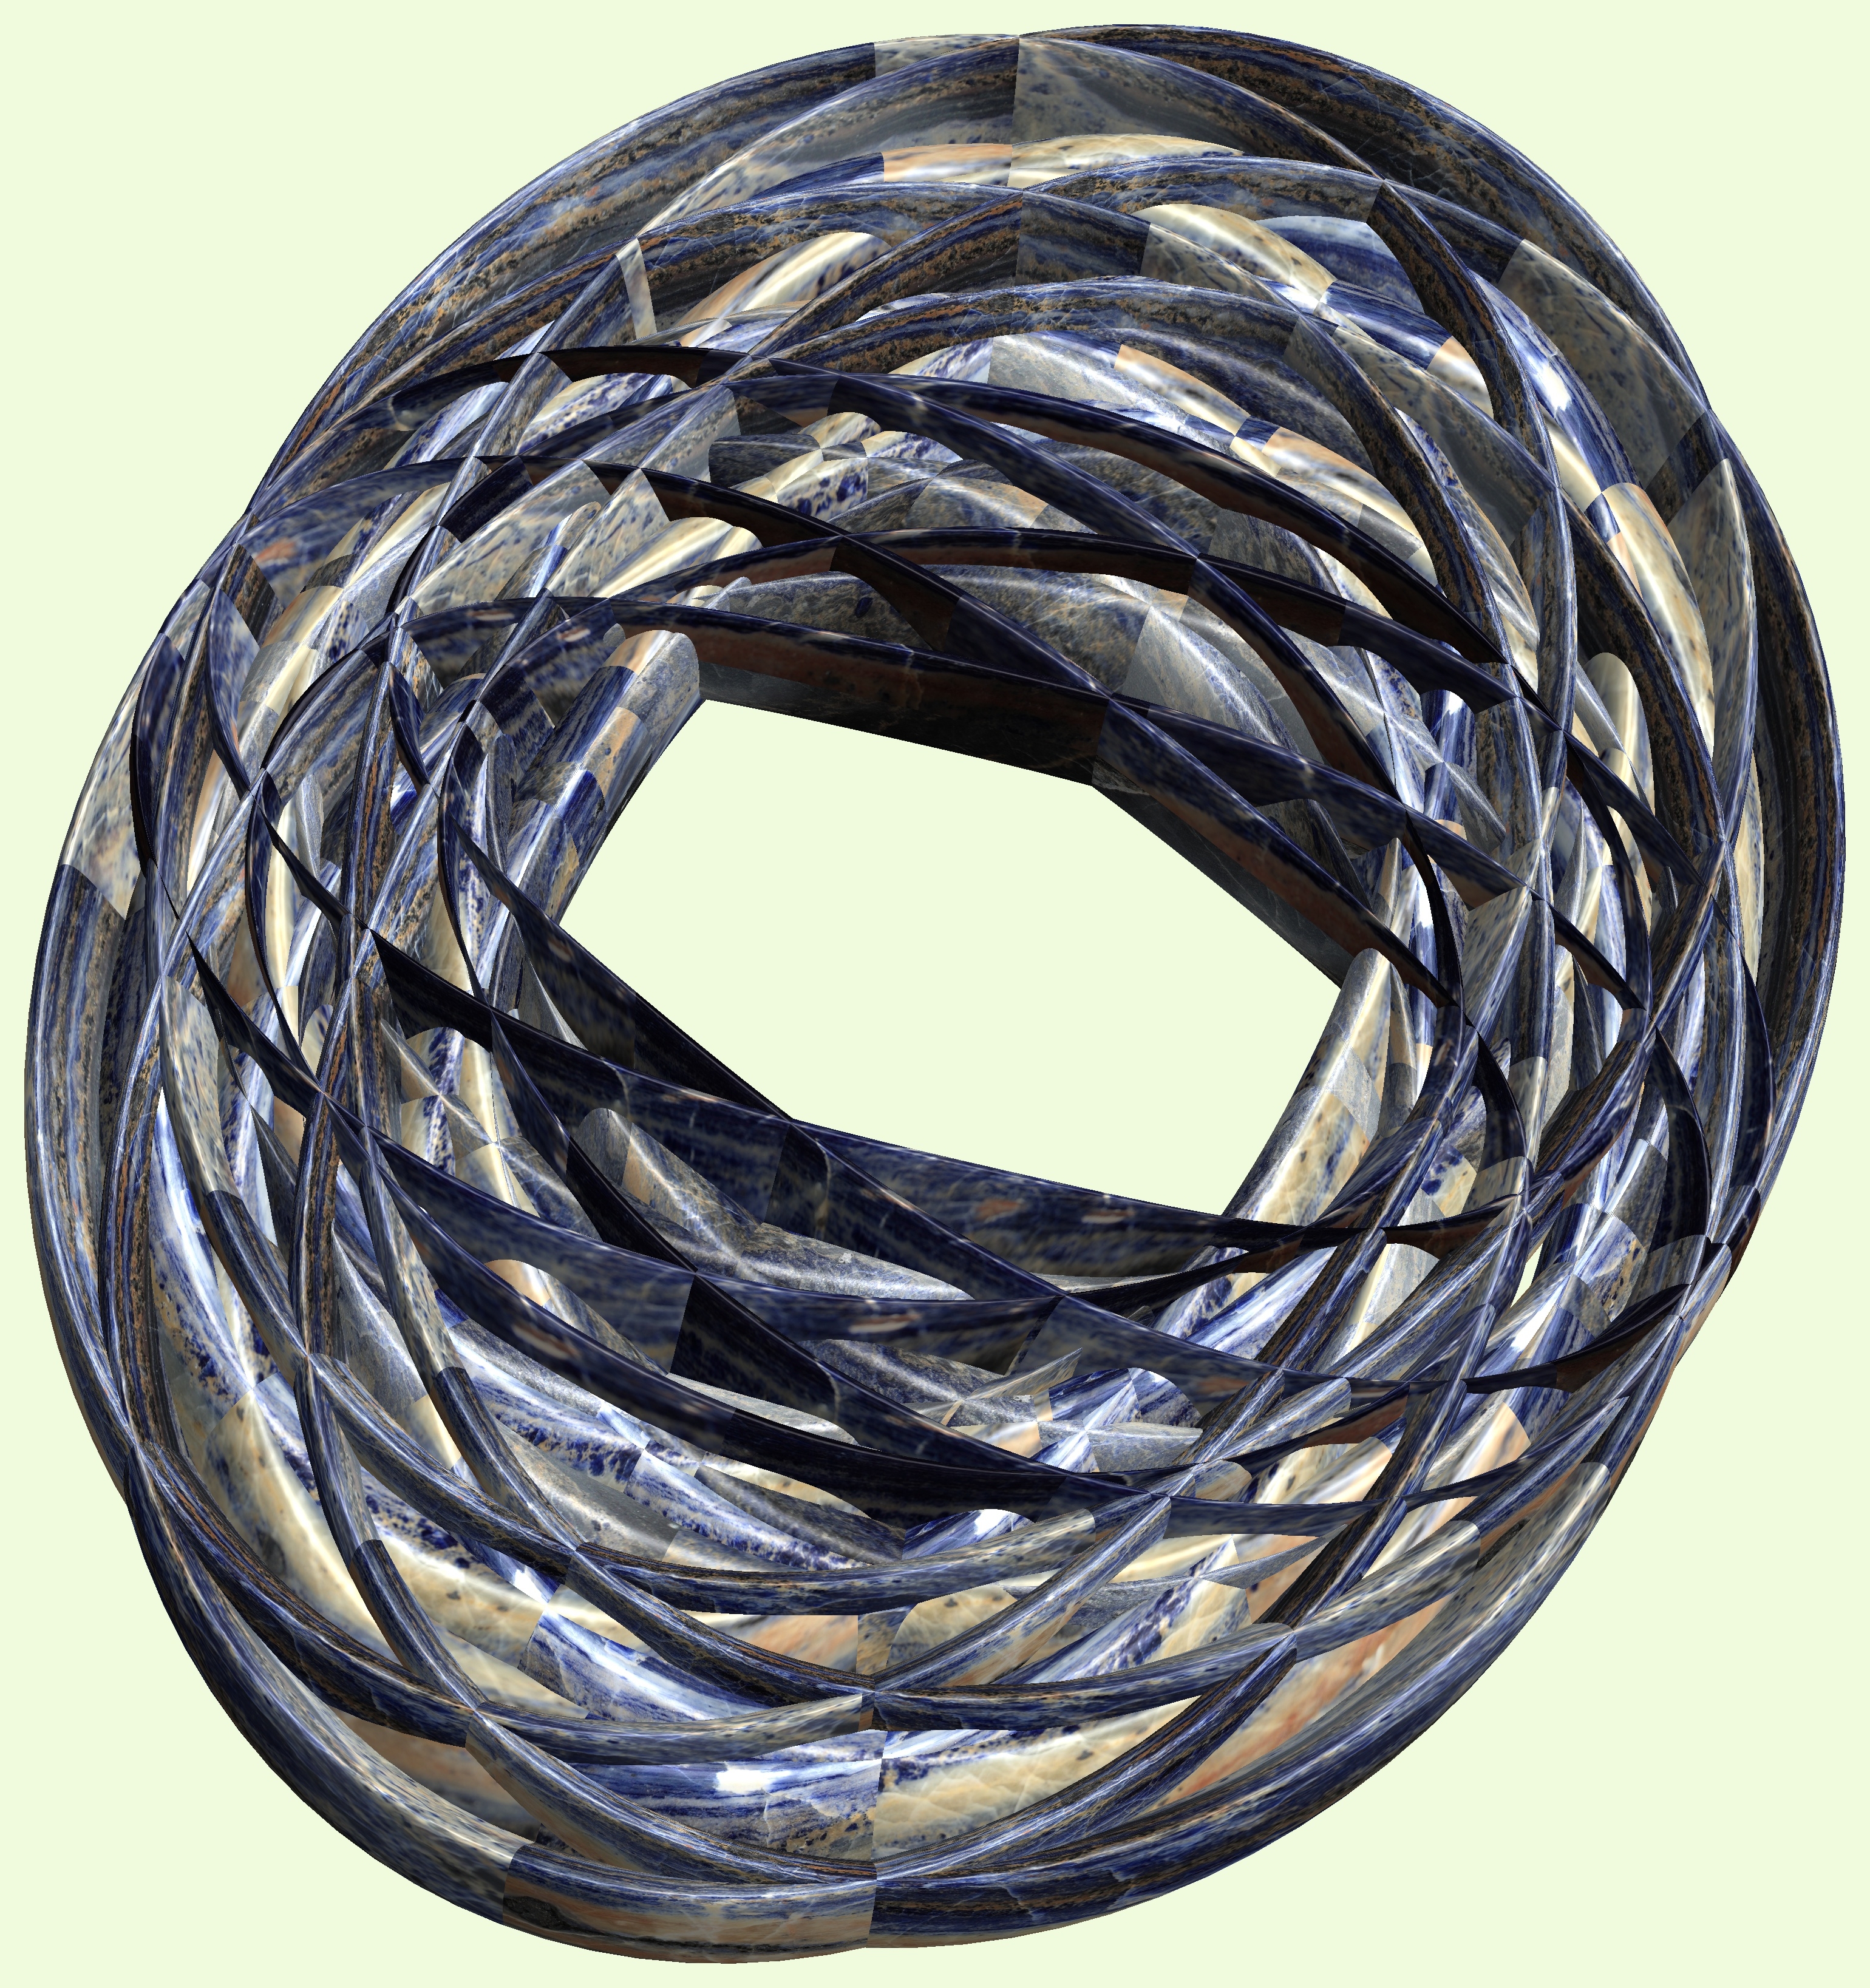
structure, texture, pattern, circle, jewellery, cool image, figure, design, symmetry, 3d, graphic, torus, mathematica, cg, parametricplot3d, code, program, algorithm, abstruct, mapping, fashion accessory